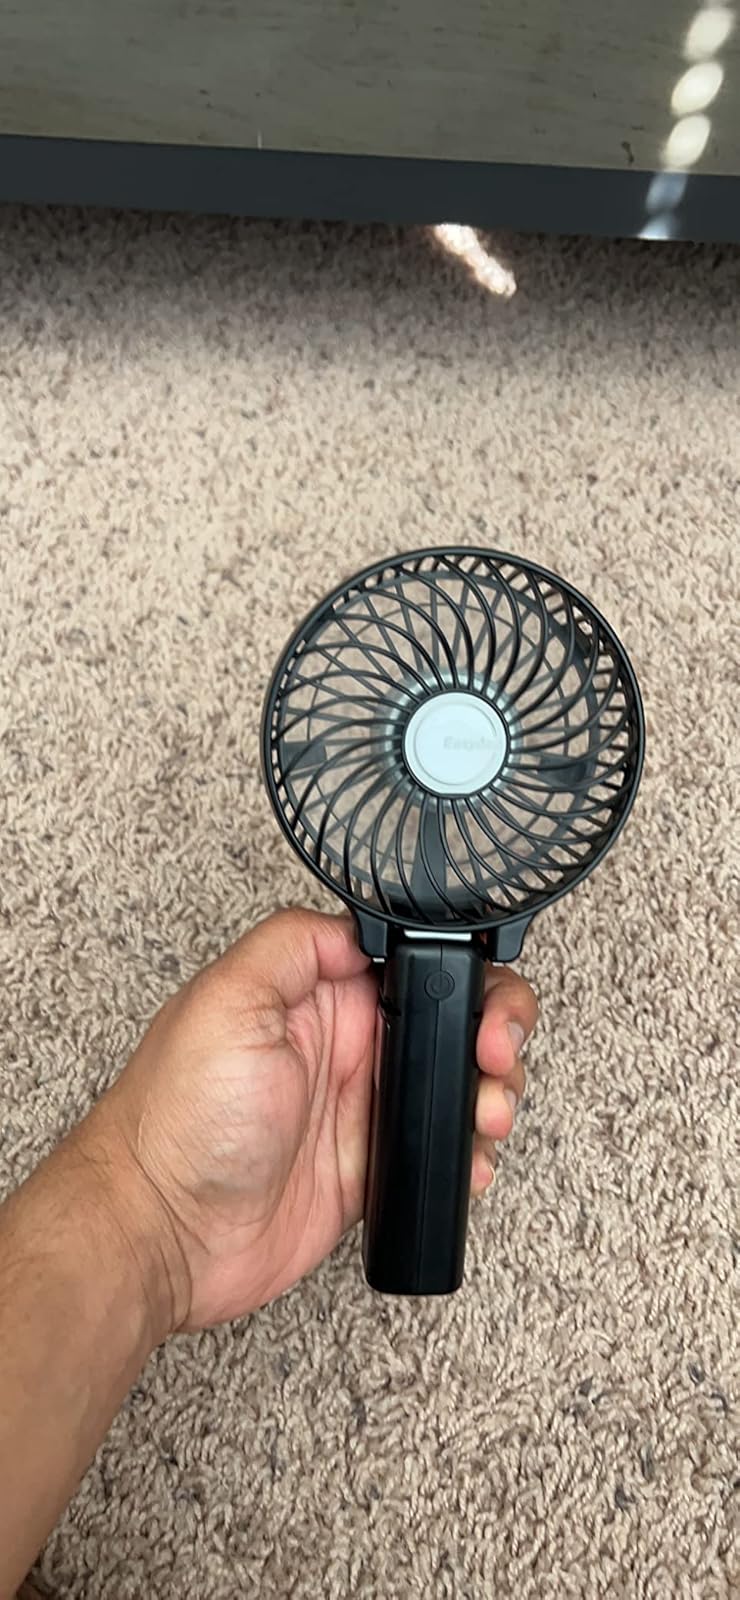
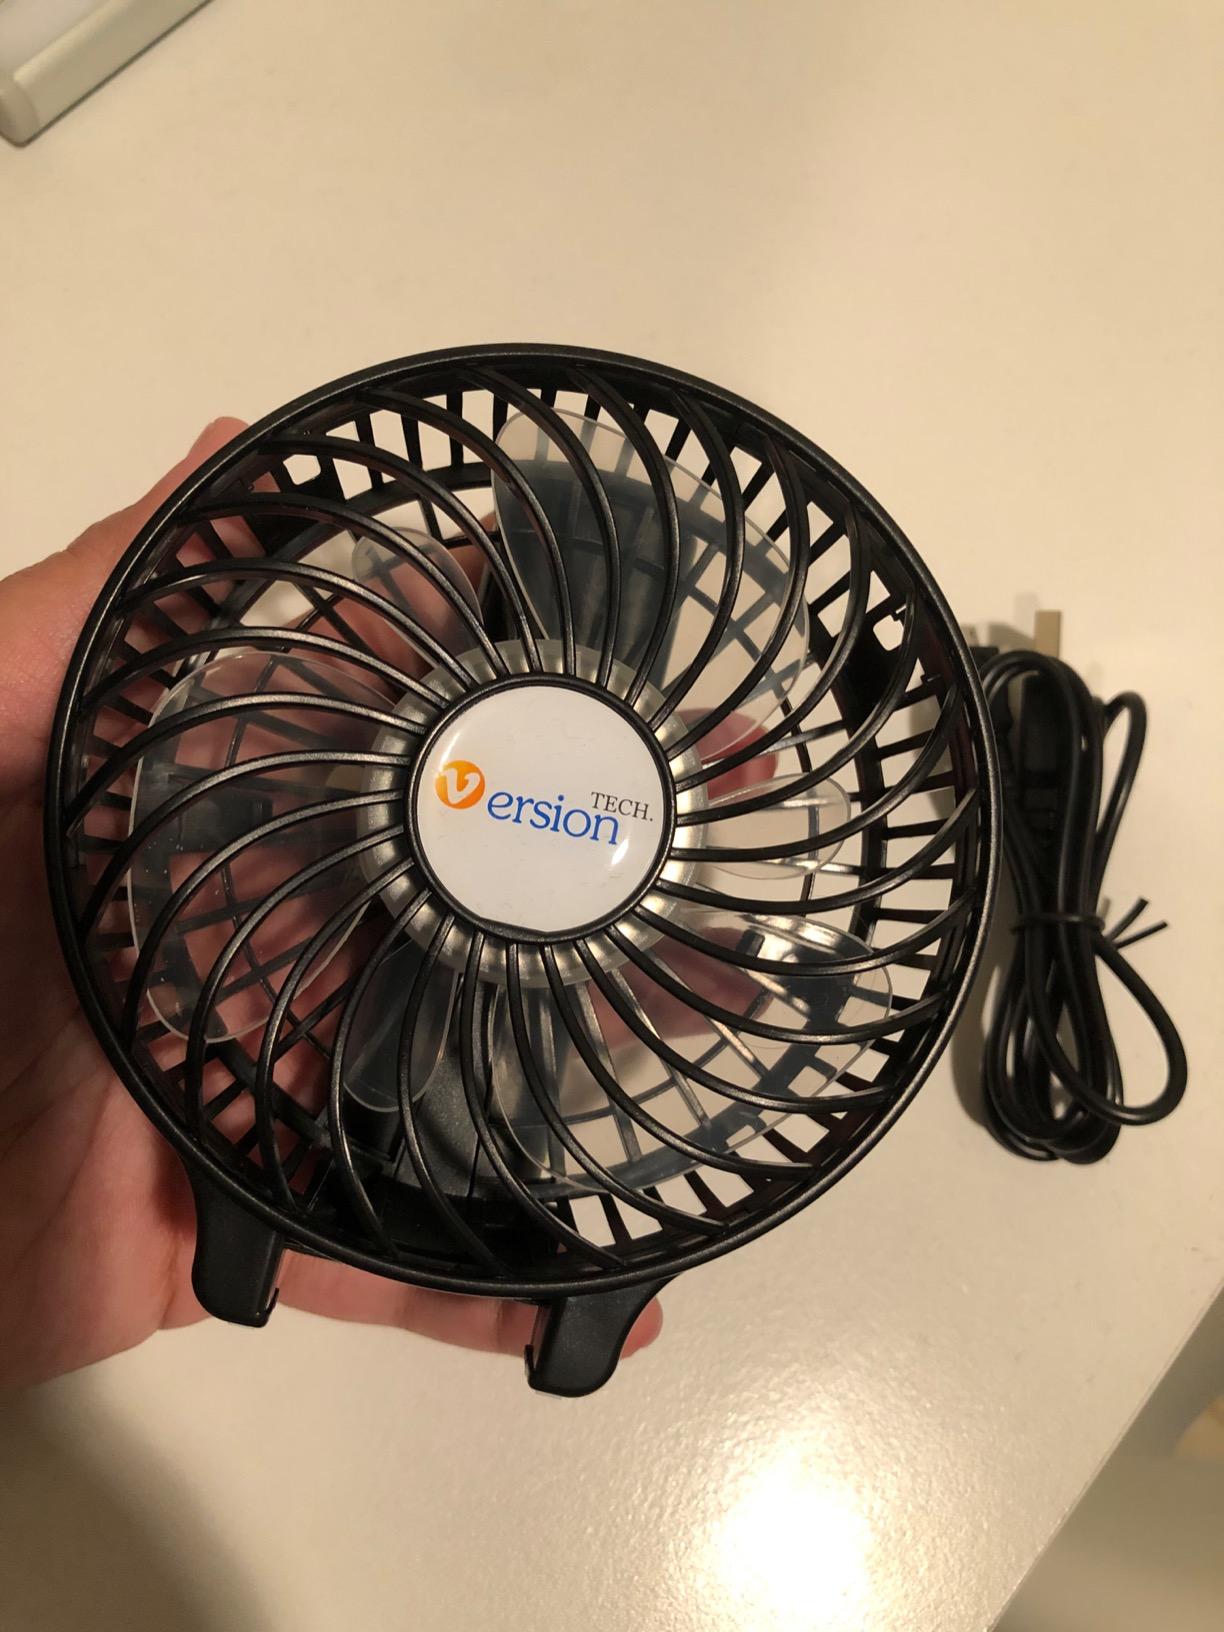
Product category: fan
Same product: no